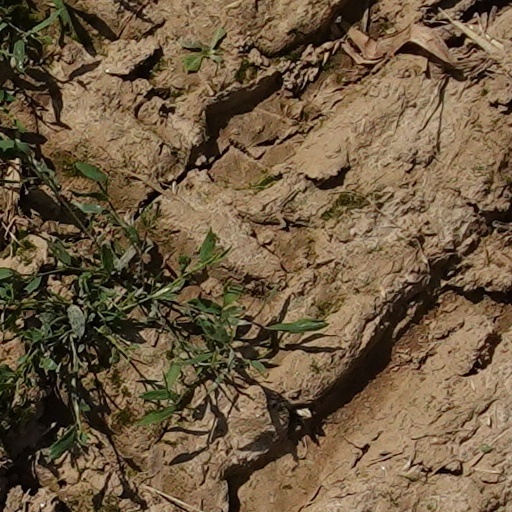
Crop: wheat